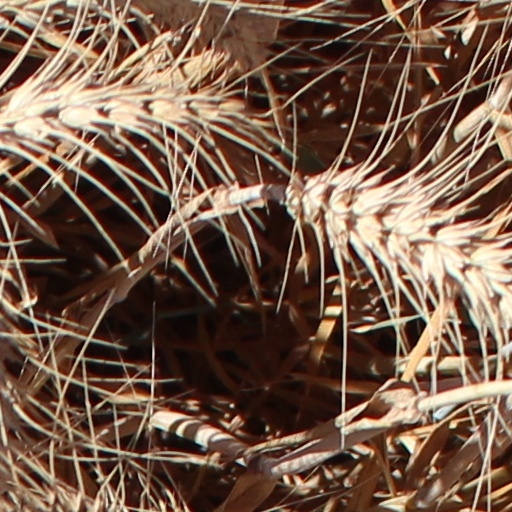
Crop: wheat